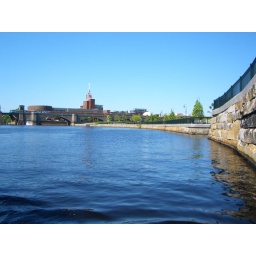
on the water in the duck